Frans Pourbus the Elder

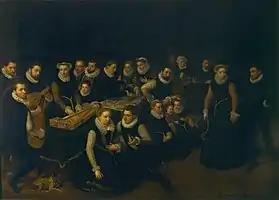
"The Hoefnagel family"

Most of the sitters for Pourbus' portraits were from the rising middle class. He also painted portraits of the higher clergy, some local aristocrats and a few foreign dignitaries. Not many of the sitters have been identified with certainty. Works with identified sitters include the "portrait of Viglius van Aytta", a Dutch statesman and jurist, and the "portrait of Abraham Grapheus". There are some differences of view among art historians about the identification of some of the sitters.